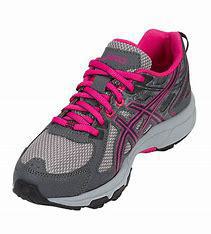
Brand: Asics
Model: Gel Venture 6